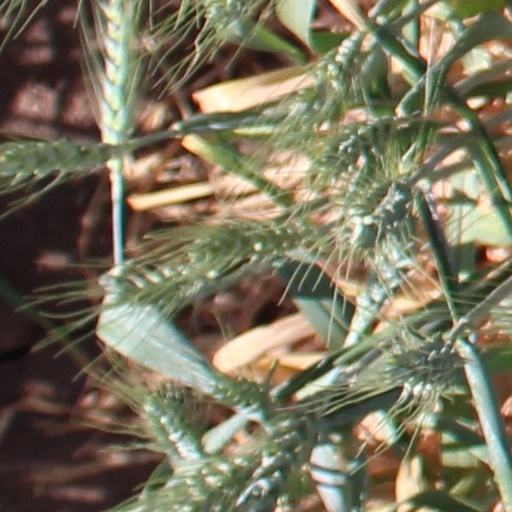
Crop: wheat